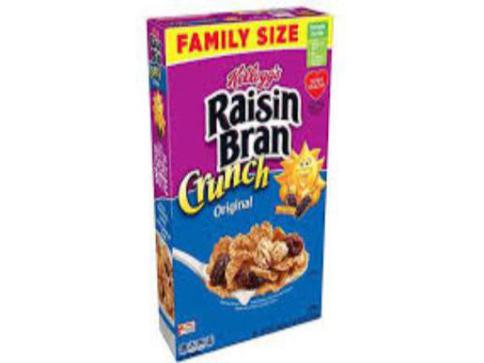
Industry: Food